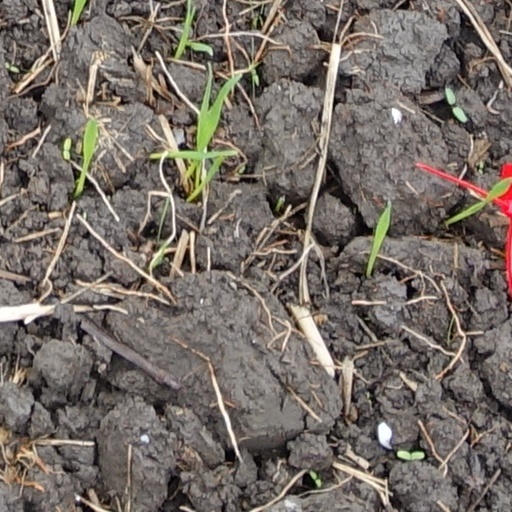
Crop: wheat